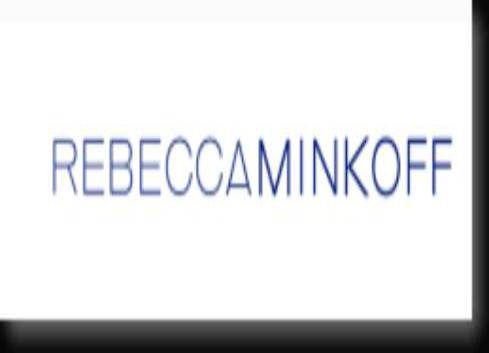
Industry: Clothes